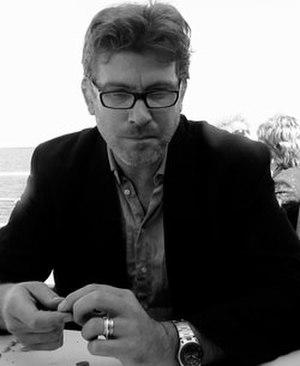
Laird Hunt, né le 3 avril 1968 à Singapour, est un écrivain américain.